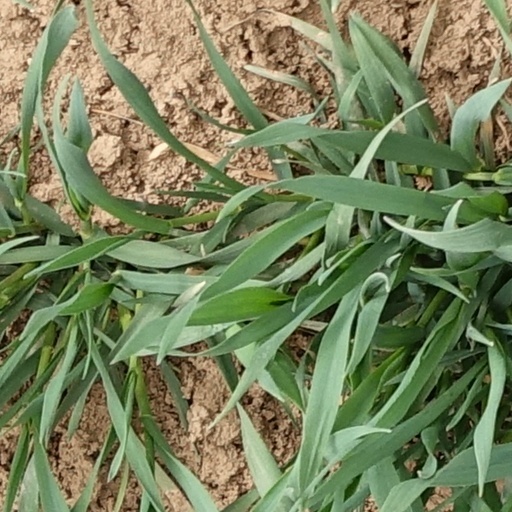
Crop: wheat